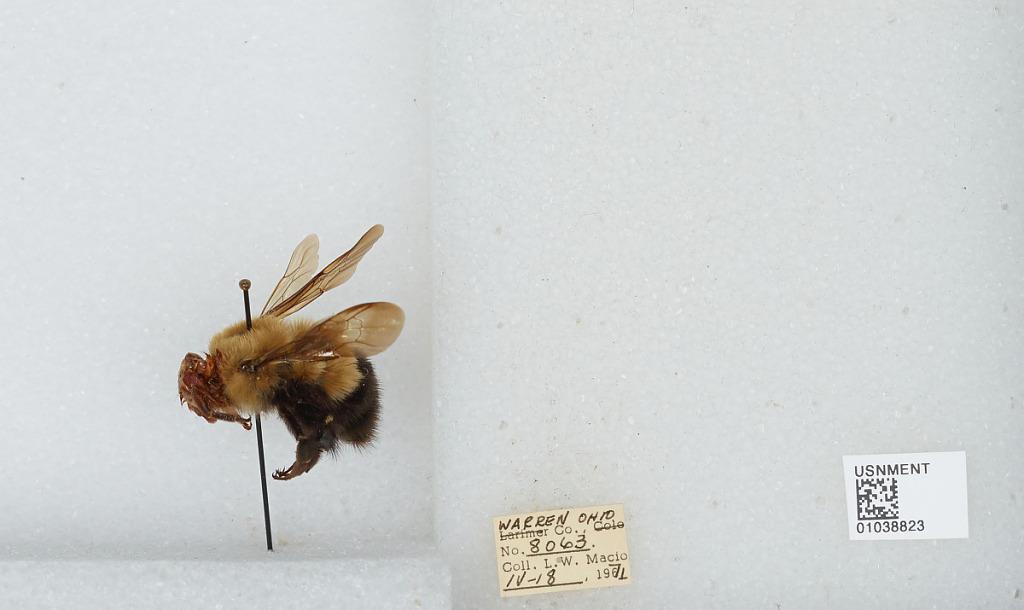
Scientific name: Bombus (Pyrobombus) perplexus Cresson
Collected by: L. Macior
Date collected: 1971-4-18
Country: United States
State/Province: Ohio
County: Warren
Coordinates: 39.4242, -84.1856